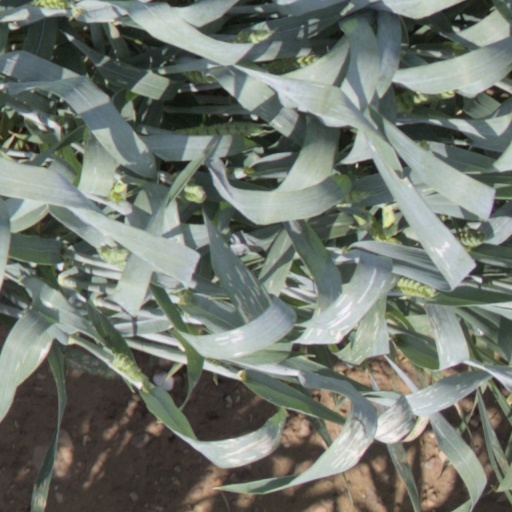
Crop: wheat